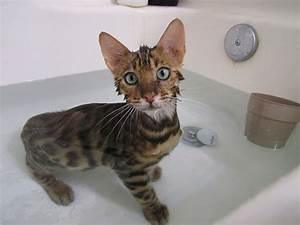
cat